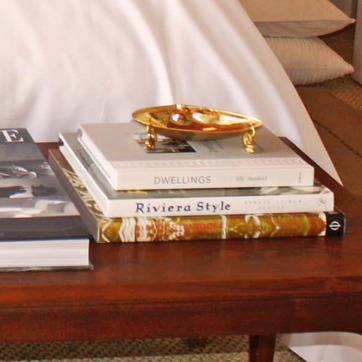
Material: paper